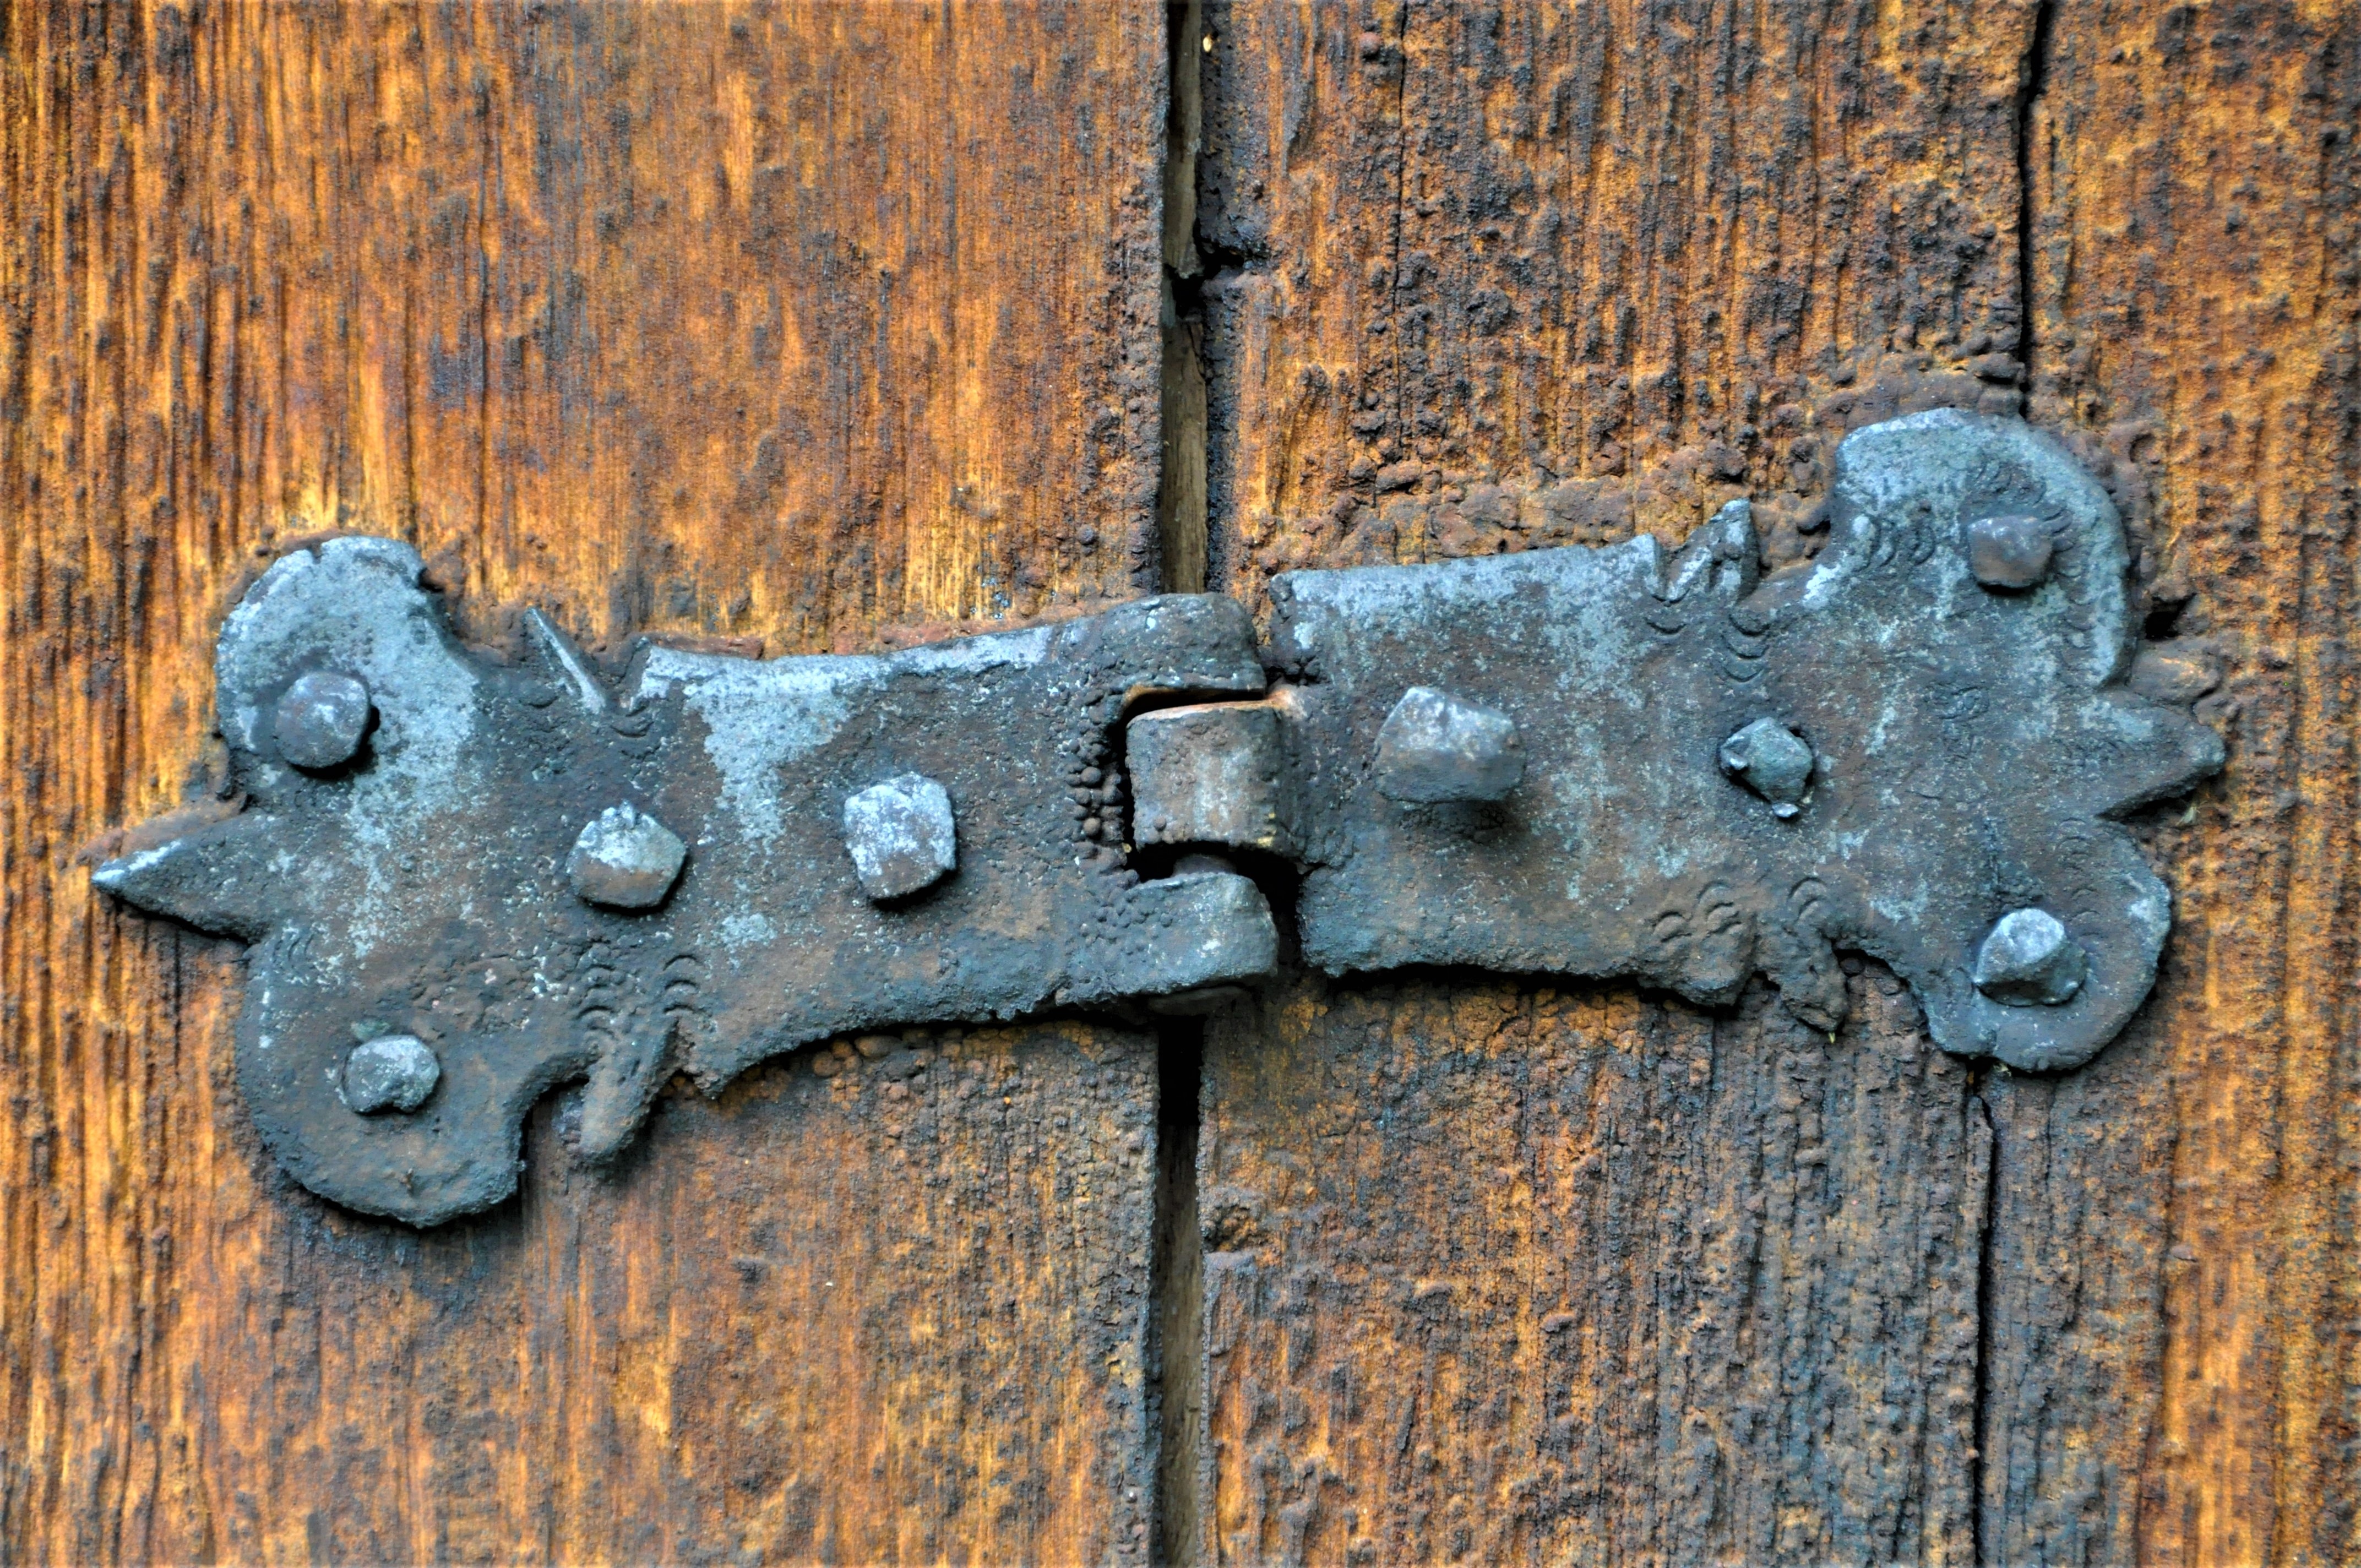
wood, antique, leaf, number, old, rust, metal, close, door, material, weathered, rusted, iron, hinge, nails, carving, old door, stainless, rivet